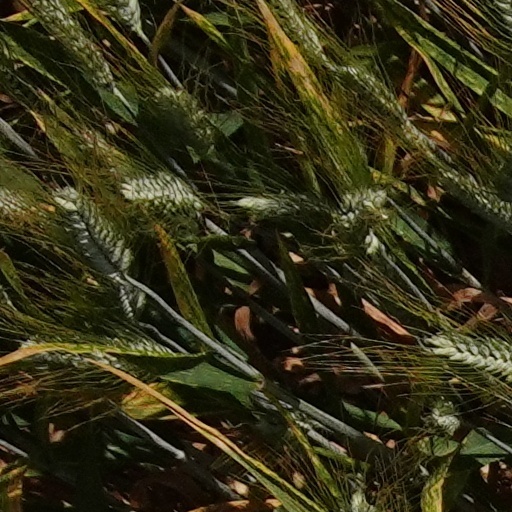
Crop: wheat